Mid-Norfolk Railway

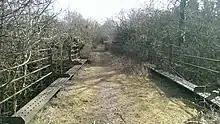
Formation near Fakenham, owned by the Norfolk Orbital Railway

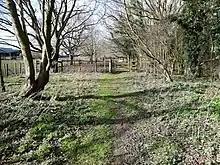
The northern boundary of the Mid-Norfolk Railway

Heading south from the former station site at Fakenham, the route of the line passes over the former Midland & Great Northern route to King's Lynn. Published plans would see a spur, proposed during the original construction of the latter line, being constructed enabling a new station to be located close to the town's former gas works. The line then passes over the River Wensum, with this first section being owned by the Norfolk Orbital Railway, in readiness for future restoration. At this time, it is open to the public as a permissive footpath.